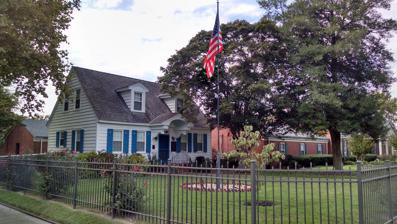
Building: Fort Nelson Chapter of the Daughters of the American Revolution Chapter House
Country: United States of America
Year built: 1935
United States historic place Fort Nelson Chapter of the Daughters of the American Revolution Chapter House U.S. National Register of Historic Places Virginia Landmarks Register Show map of Virginia Show map of the United States Location 506 Westmoreland Ave., Portsmouth, Virginia Coordinates 36°49′59″N 76°21′50″W / 36.83306°N 76.36389°W / 36.83306; -76.36389 Area 0.1 acres (0.040 ha) Built 1935 ( 1935 ) Architectural style Colonial Revival NRHP reference No. 07000805 VLR No. 124-0042 Significant dates Added to NRHP August 8, 2007 Designated VLR June 6, 2007 Fort Nelson Chapter of the Daughters of the American Revolution Chapter House is a historic Daughters of the American Revolution clubhouse located at Portsmouth, Virginia . It was built in 1935, and is a 1 + 1 ⁄ 2 -story, Colonial Revival style frame building.  The building appears much like a 20th-century adaptation of a wood-frame Tidewater House.  It features a central entrance sheltered by a Classical overhang supported by scrolled brackets. It was listed on the National Register of Historic Places in 2006. References